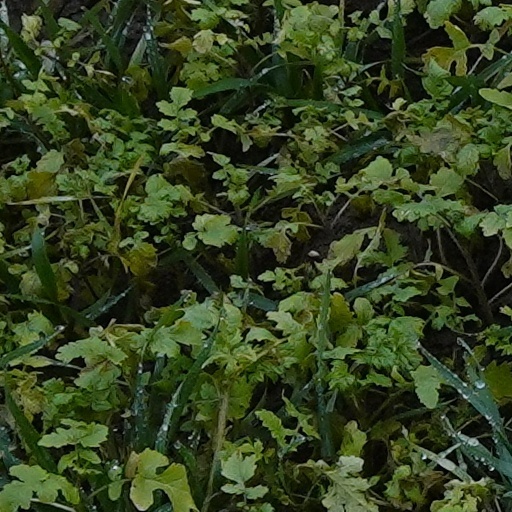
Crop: wheat